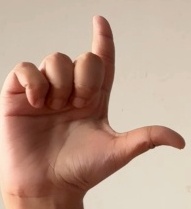
ASL sign: L